Fuvahmulah

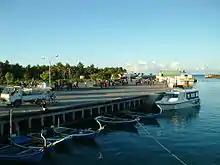
The new harbour

The wetland areas of Fuvahmulah are mostly made up of dense vegetation ranging from ferns to reeds to taro fields. There is an abundance of water spinach locally known as Mahilanbo "މަހިލަނބޮ and plant varieties such as "Syzygium cumini" (jambul), pond-apple, mango, pineapple, screwpine, tropical almond, cheese fruit, ambarella, banana and many more. Fuvahmulah is also home to farmland where locals grow crops such as cucumber, tomato, carrot, cabbage, pepper, capsicum, eggplant and ladies' fingers.